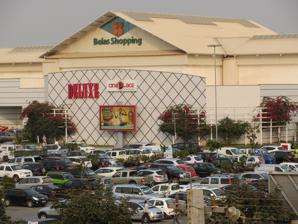
Building: Belas Shopping
Country: Angola
Year built: 2007
Shopping mall in Luanda, Angola 8°55′26.8″S 13°11′10.3″E / 8.924111°S 13.186194°E / -8.924111; 13.186194 Belas Shopping mall Belas Shopping is the first modern shopping center of Angola , located in the Talatona city, in Luanda Province . Covering an area of almost 120,000 square meters, with a budgeted investment initially of 35 million dollars, it was built by Angolan subsidiary Odebrecht . The official opening was on March 29, 2007, attended by government officials, politicians, entrepreneurs, the press, and others. The mall has eight cinemas, a food court, entertainment area and more than one hundred stores. Around a thousand people were employed in its construction, and since opening it employs about 950 people directly and some 1500 jobs indirectly. References